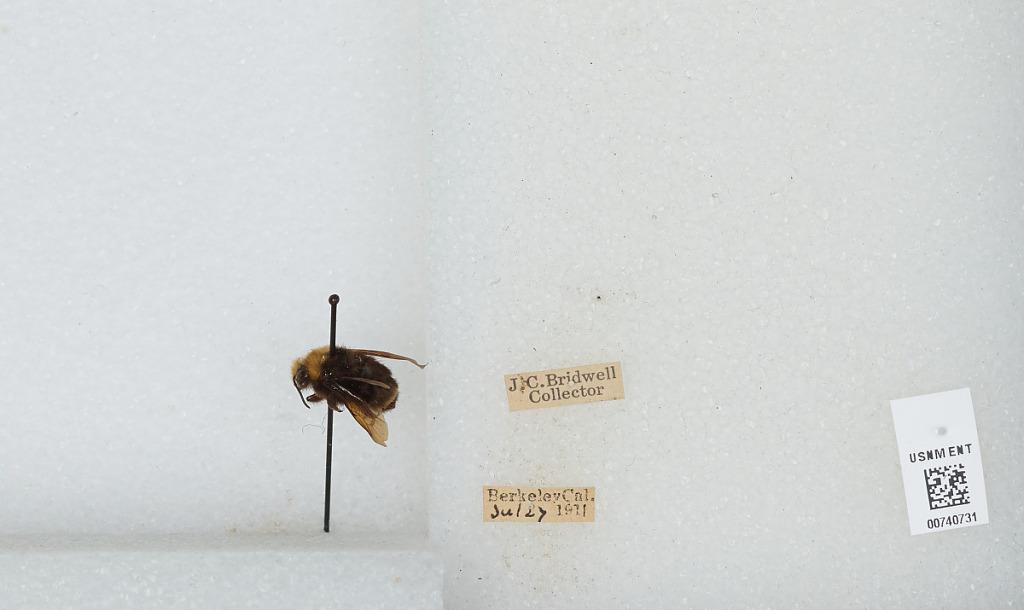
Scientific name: Bombus (Pyrobombus) vosnesenskii Radoszkowski
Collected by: J. Bridwell
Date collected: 1911-7-27
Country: United States
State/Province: California
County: Alameda
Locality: Berkeley
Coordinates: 37.8717, -122.273